Temple Mount

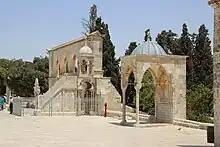
Southern edge of the upper platform, with view of the Summer Pulpit (left) and the southern "qanatir" behind it

An Islamic Waqf has managed the Temple Mount continuously since the Muslim reconquest of the Latin Kingdom of Jerusalem in 1187. On June 7, 1967, soon after Israel had taken control of the area during the Six-Day War, Prime Minister Levi Eshkol assured that "no harm whatsoever shall come to the places sacred to all religions". Together with the extension of Israeli jurisdiction and administration over east Jerusalem, the Knesset passed the Preservation of the Holy Places Law, ensuring protection of the Holy Places against desecration, as well as freedom of access thereto. The site remains within the area controlled by the State of Israel, with administration of the site remaining in the hands of the Jerusalem Islamic Waqf.